Indonesian cuisine

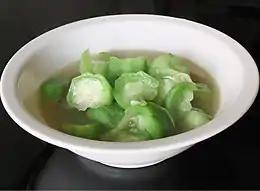
Indonesian food includes many vegetables as ingredients, like this "sayur oyong" made with "Luffa acutangula".

Rice was only incorporated into diets as either the technology to grow it, or the ability to buy it from elsewhere, was gained. Evidence of wild rice on the island of Sulawesi dates from 3000 BCE. Evidence for the earliest cultivation come from the eighth century stone inscriptions from the central island of Java, which shows that kings levied taxes in rice. Images of rice cultivation, rice barns, and pest mice infesting a ricefield are included in the Karmawibhanga bas-reliefs of Borobudur. Divisions of labour between men, women, and animals that are still in place in Indonesian rice cultivation were carved into relief friezes on the ninth century Prambanan temples in Central Java: a water buffalo attached to a plough; women planting seedlings and pounding grain; and a man carrying sheaves of rice on each end of a pole across his shoulders ("pikulan"). In the sixteenth century, Europeans visiting the Indonesian islands saw rice as a new prestige food served to the aristocracy during ceremonies and feasts.